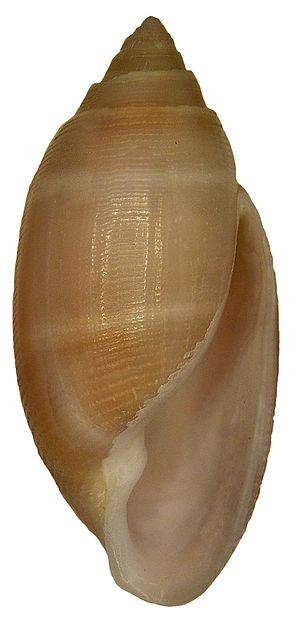
Acteon est un genre de mollusques appartenant à la famille des Acteonidae.